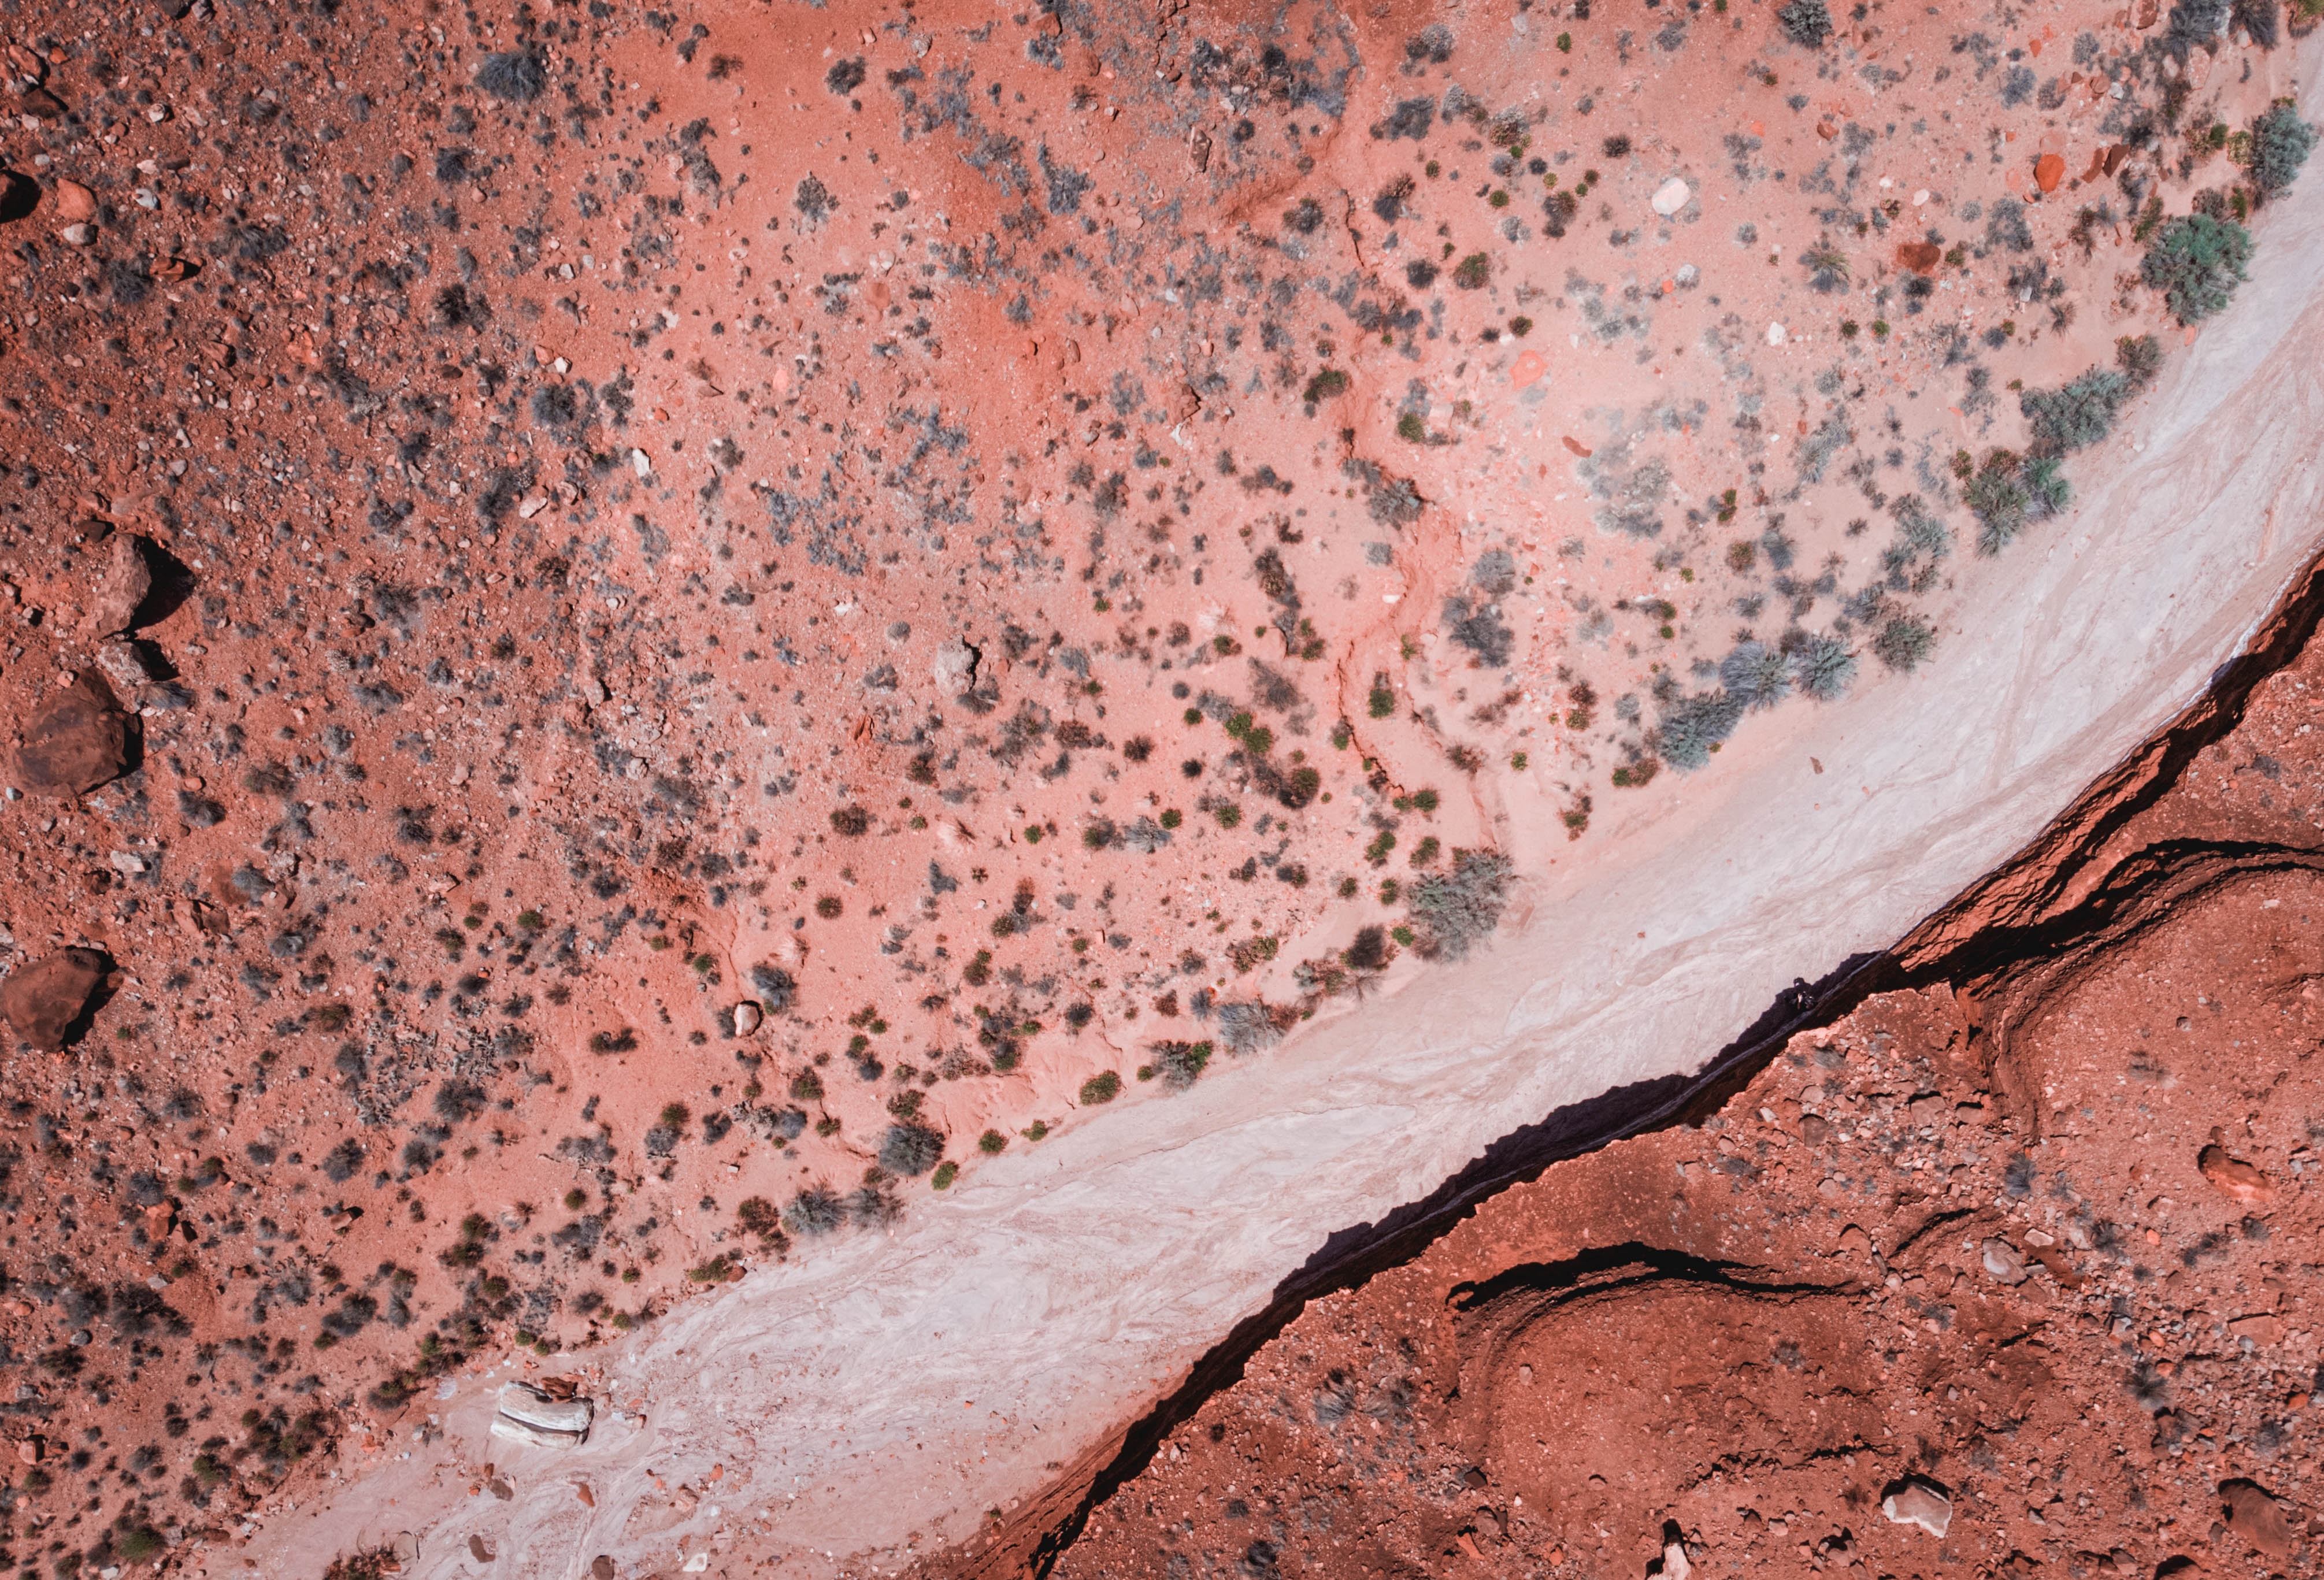
wall, soil, rock, geology, geological phenomenon